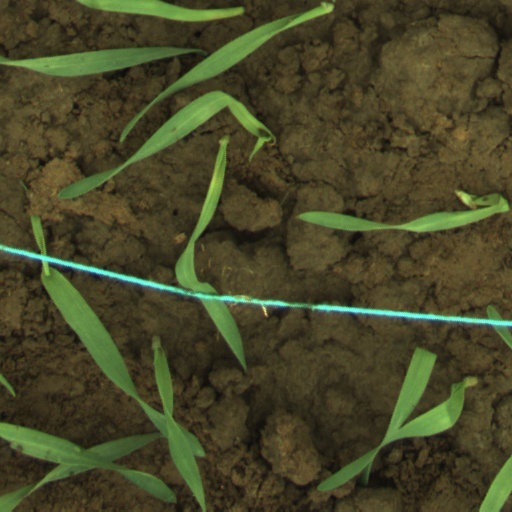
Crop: wheat